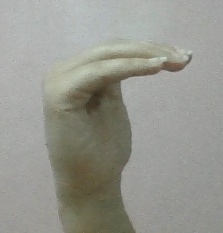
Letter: haa